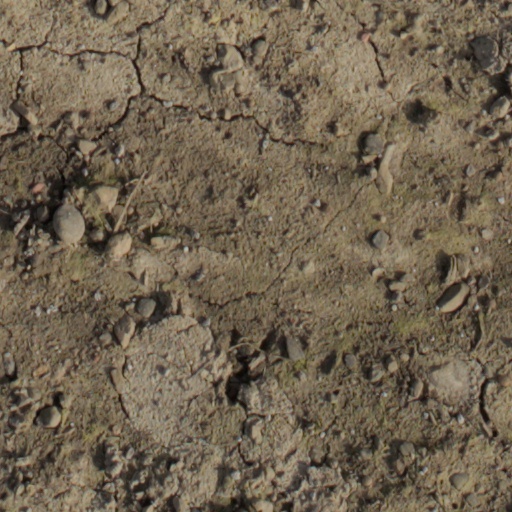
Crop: wheat